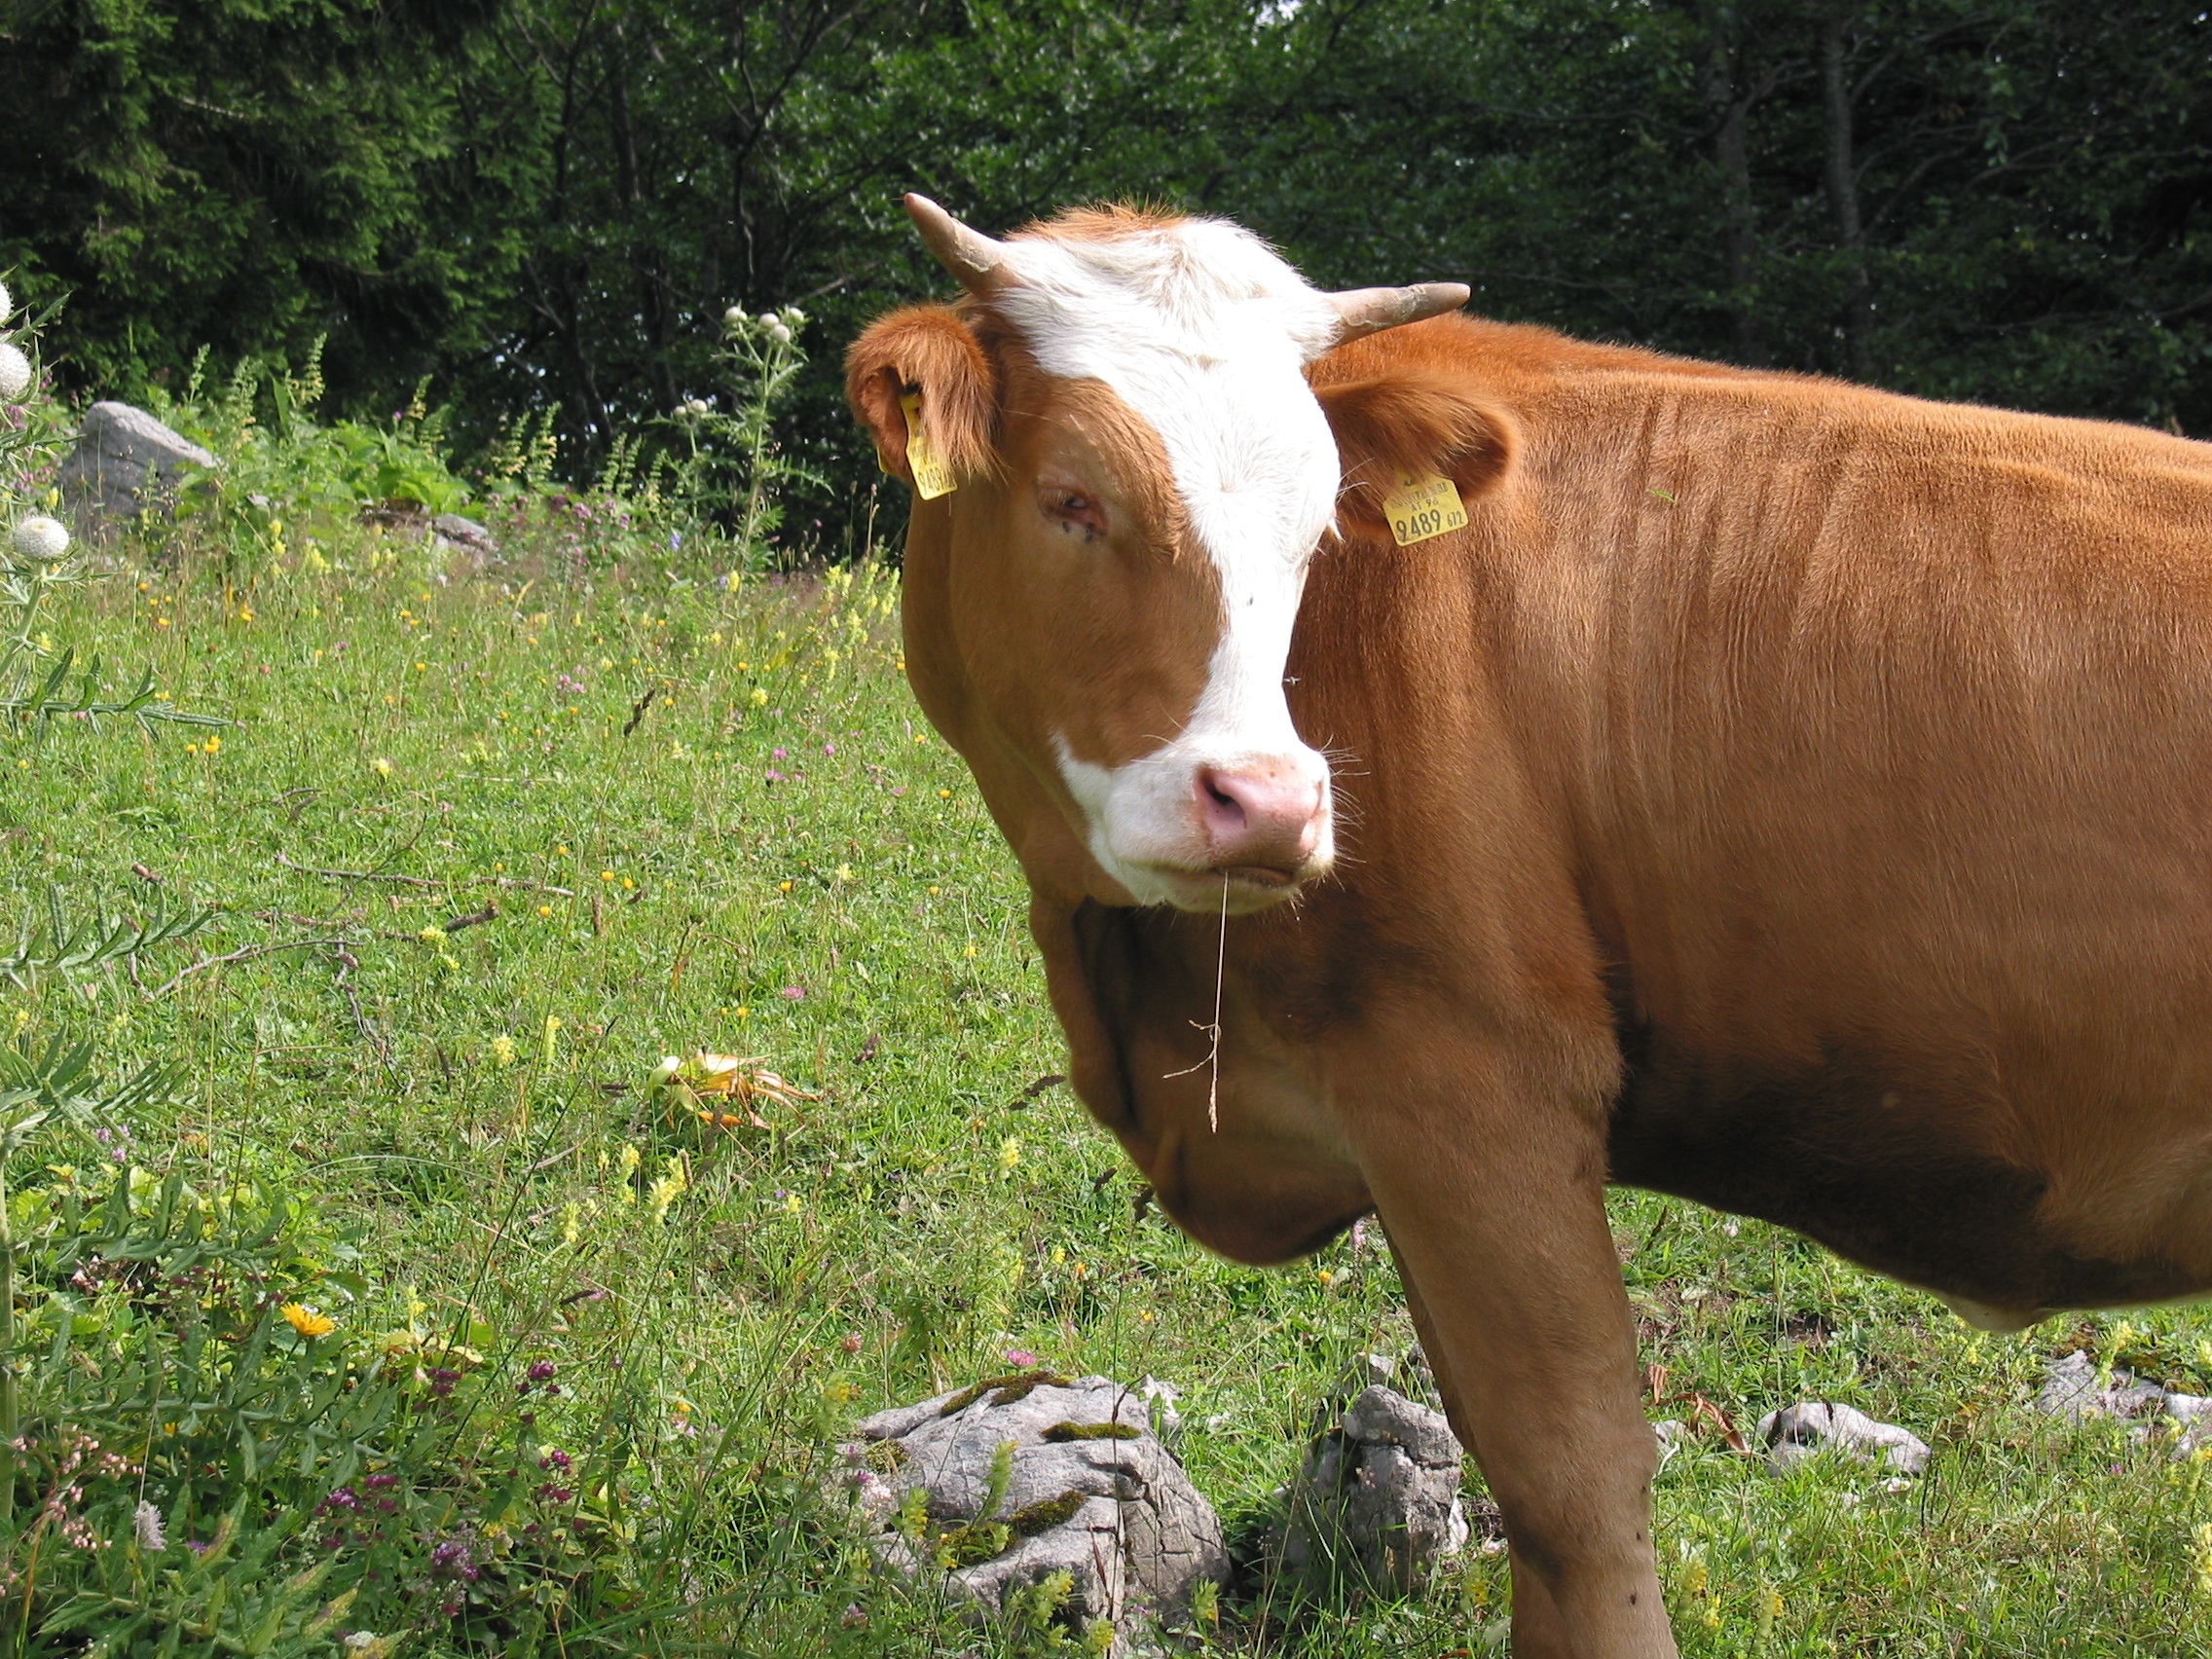
mammal, pasture, cattle like mammal, fauna, grass, dairy cow, farm, grazing, meadow